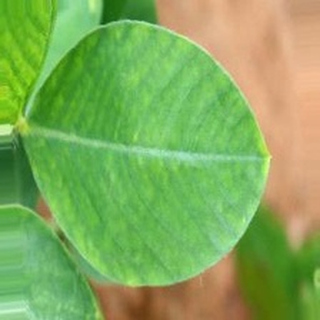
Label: healthy_groundnut